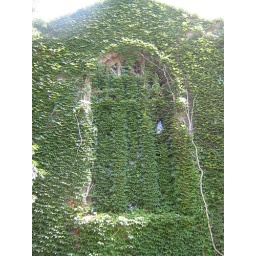
An overgrown church window adjacent to the Royal Ontario Museum in Toronto